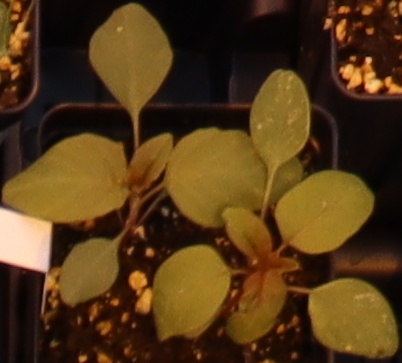
Label: Palmer Amaranth